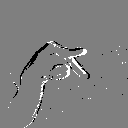
ASL letter: p